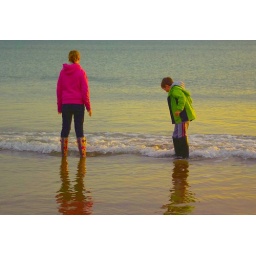
Girl and boy at the beach in the evening. In wellies.